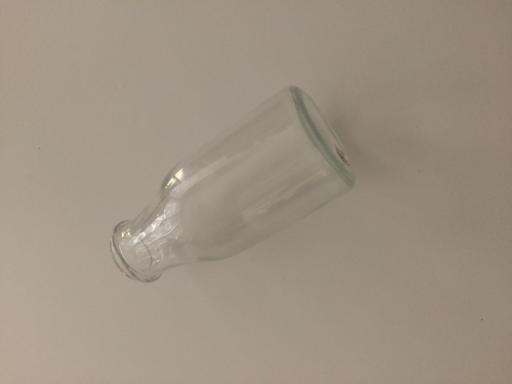
Label: glass